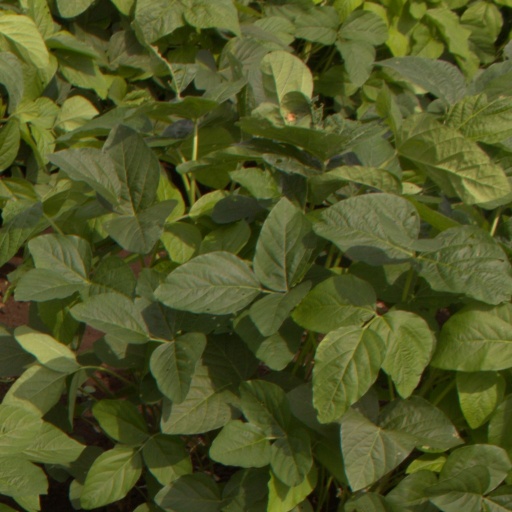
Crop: soybean